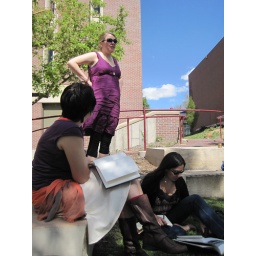
we met outside and looked at books in the grass